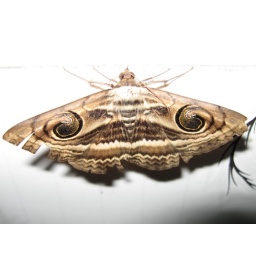
A moth seen in our kitchen